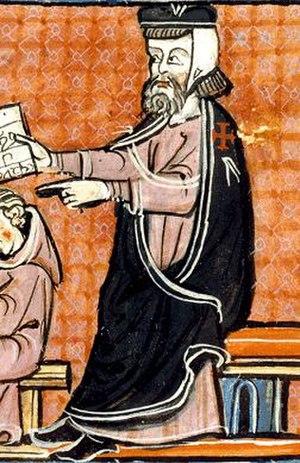
Detail du Capbreu d'Argeles (1292)